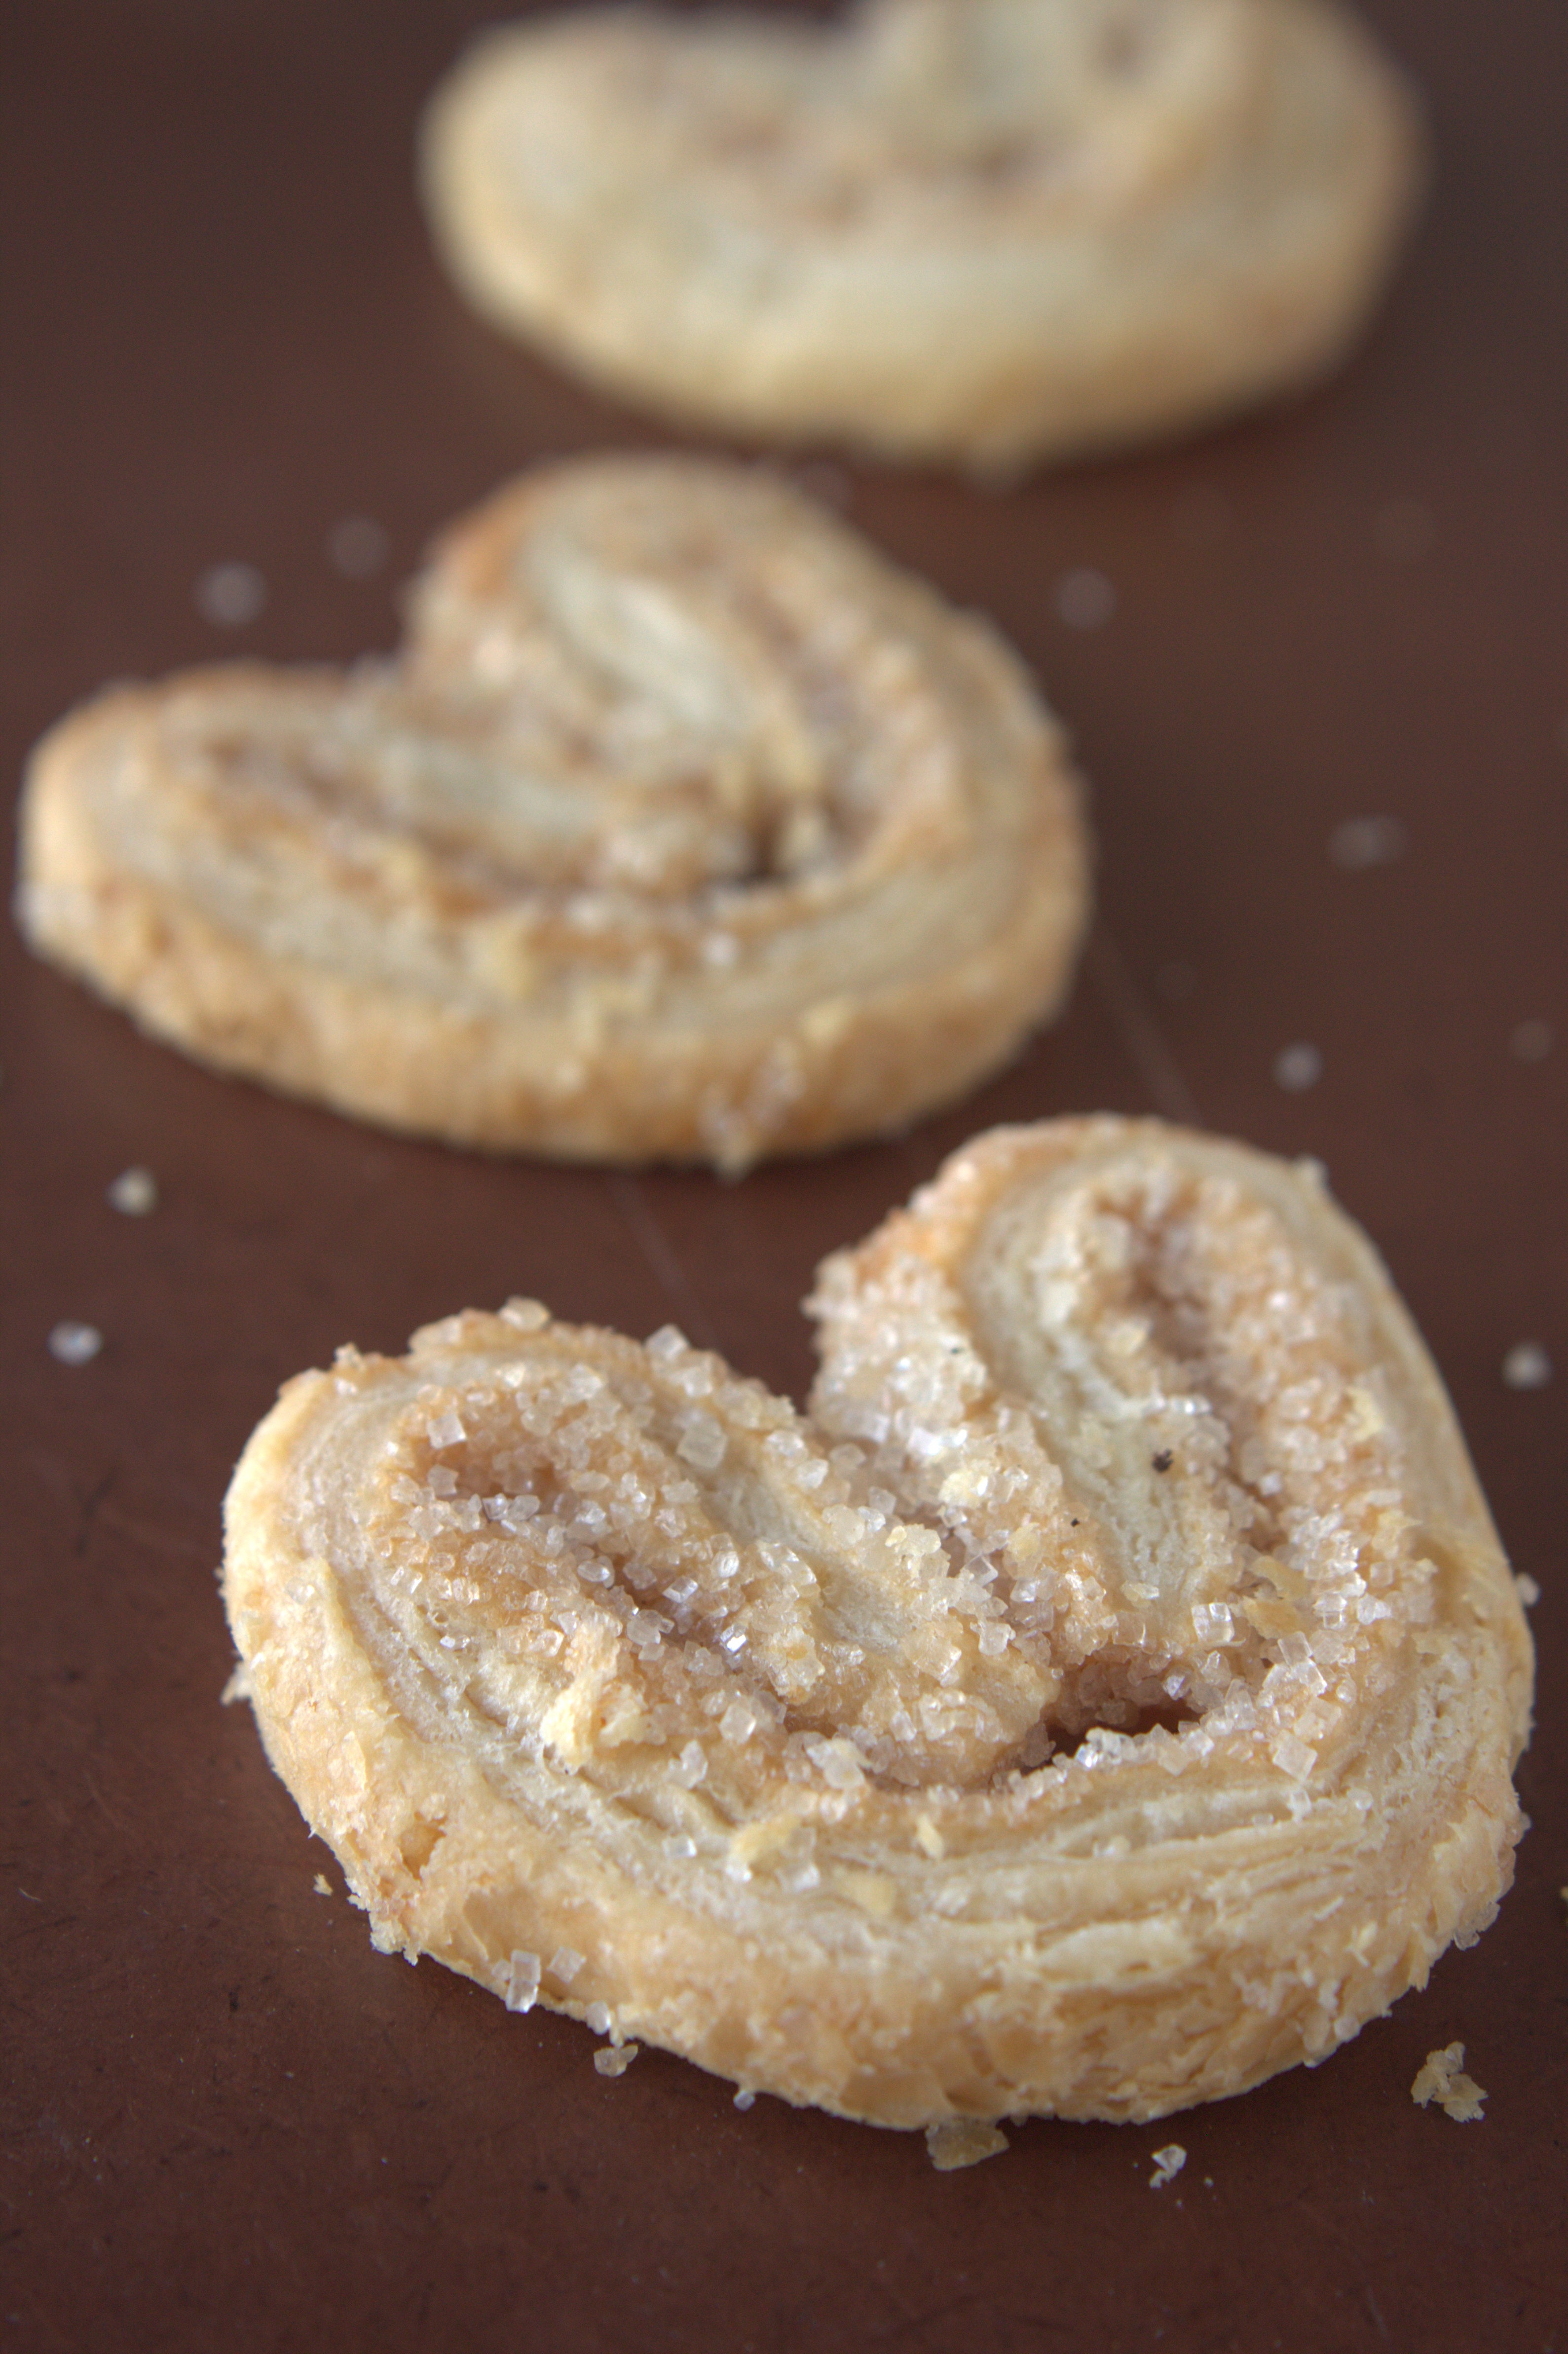
sweet, dish, meal, food, produce, breakfast, baking, dessert, cuisine, heart shaped, cookies, sugar, baked goods, flavor, biscuits, snack food